Eisenhower Tunnel

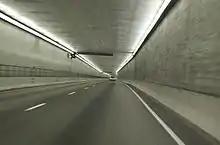
A two-lane freeway without any safety lanes or shoulders is proceeding down a lighted square passageway.

Due to additional height restrictions from variable-message signs and lighting systems, the original posted clearance of the tunnels was . The trucking industry lobbied the Colorado Department of Transportation (CDOT) to increase the vertical clearance. In 2007, the tunnel was retrofitted with lower-profile lighting and signs, increasing its clearance by to .